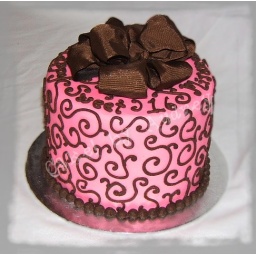
A ribbon bow highlights this cute cake done in buttercream icing